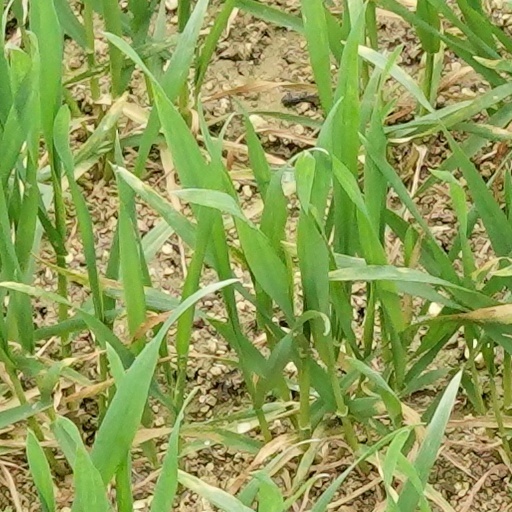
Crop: wheat